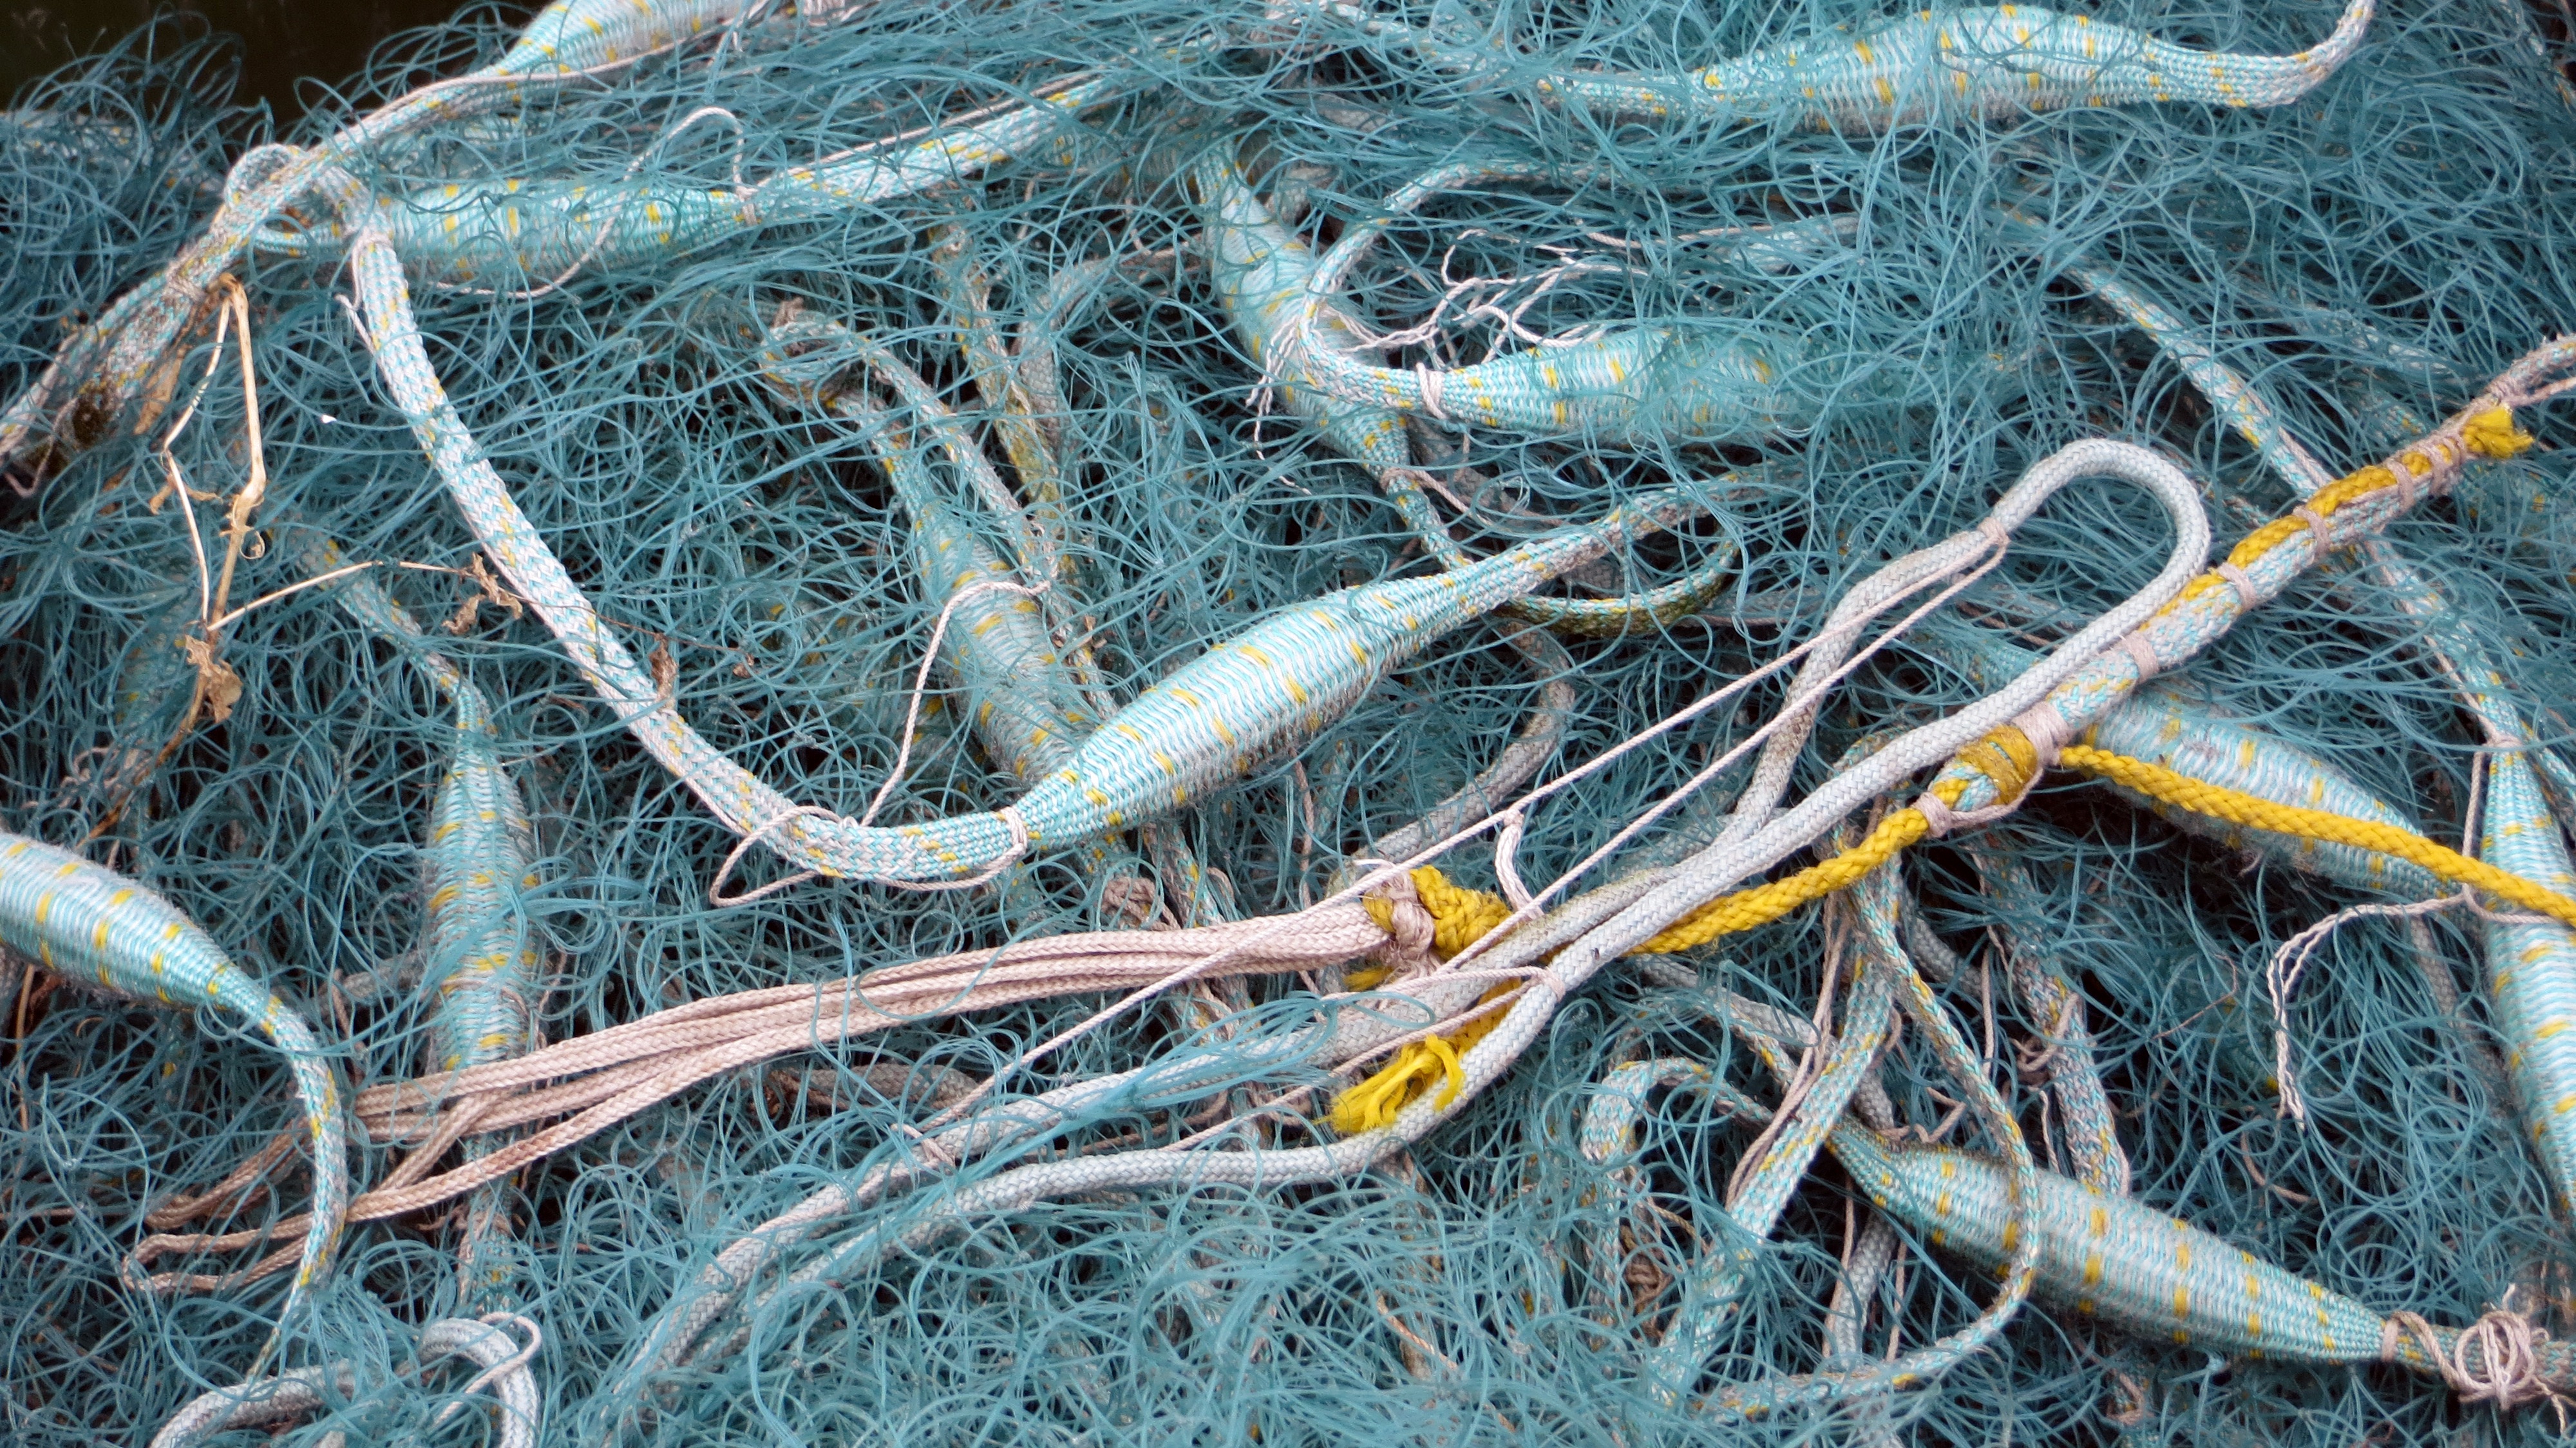
work, branch, leaf, frost, ice, biology, seaweed, fish, root, algae, network, fang, fischer, seafaring, fishing net